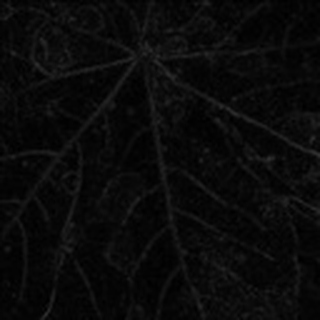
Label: cotton_target_spot